Team (Lorde song)

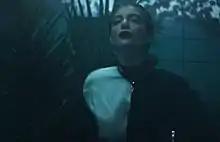
Lorde's image in "Team" was compared with Katniss Everdeen from "The Hunger Games".

The music video for "Team" was directed by Young Replicant. Filmed at the disused Red Hook Grain Terminal in Red Hook, Brooklyn, the video was inspired by Lorde's dream of "teenagers in their own world, a world with hierarchies and initiations, where the boy who was second in command had acne on his face, and so did the girl who was Queen". The director explained that Lorde was one of the "kids who have a unique look", which fit the clip's "sad story" concept.